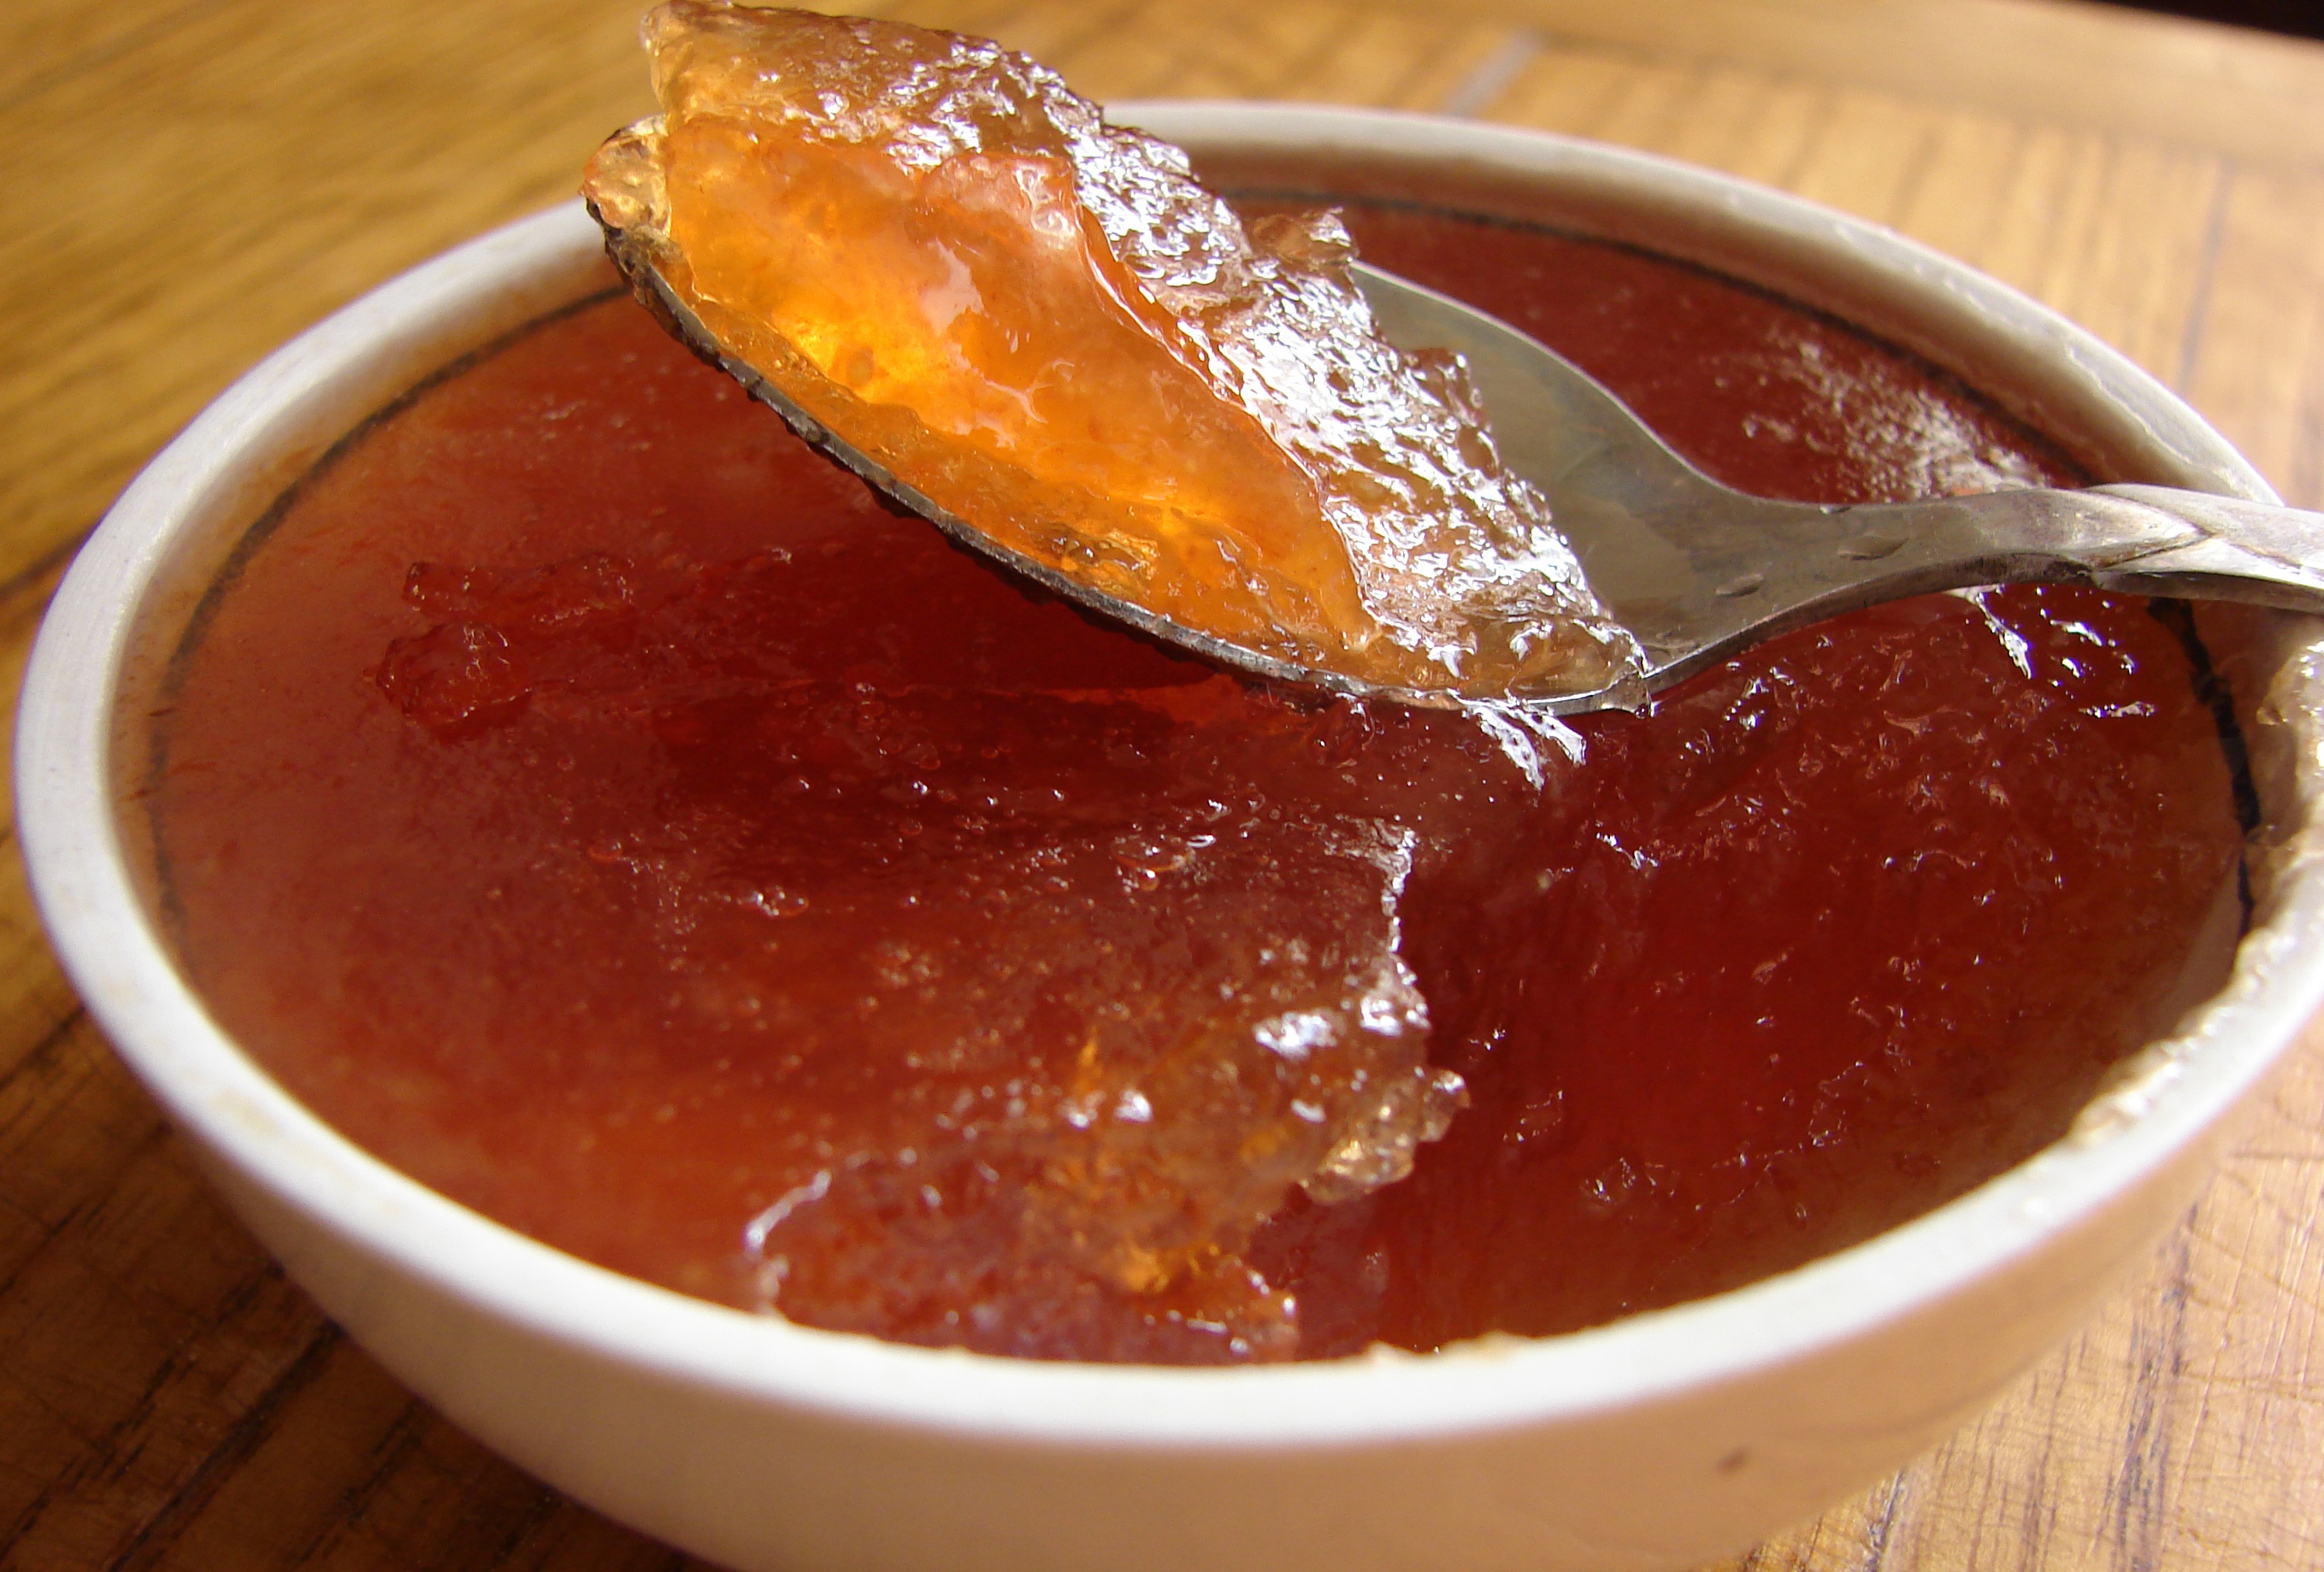
plant, fruit, dish, food, produce, dessert, cuisine, spoon, jam, compote